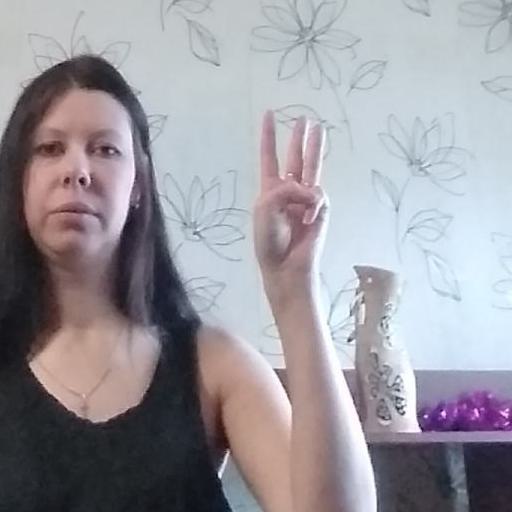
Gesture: three